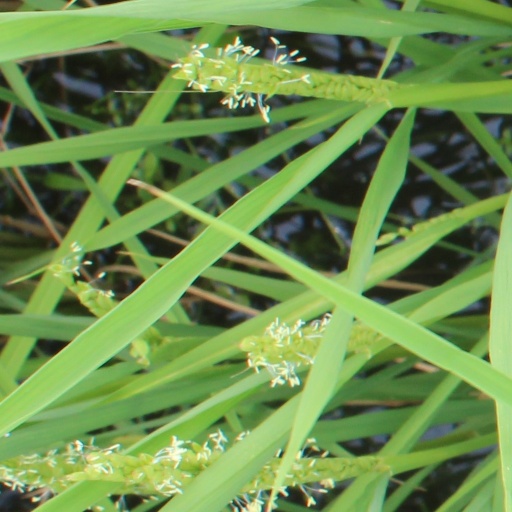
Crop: rice